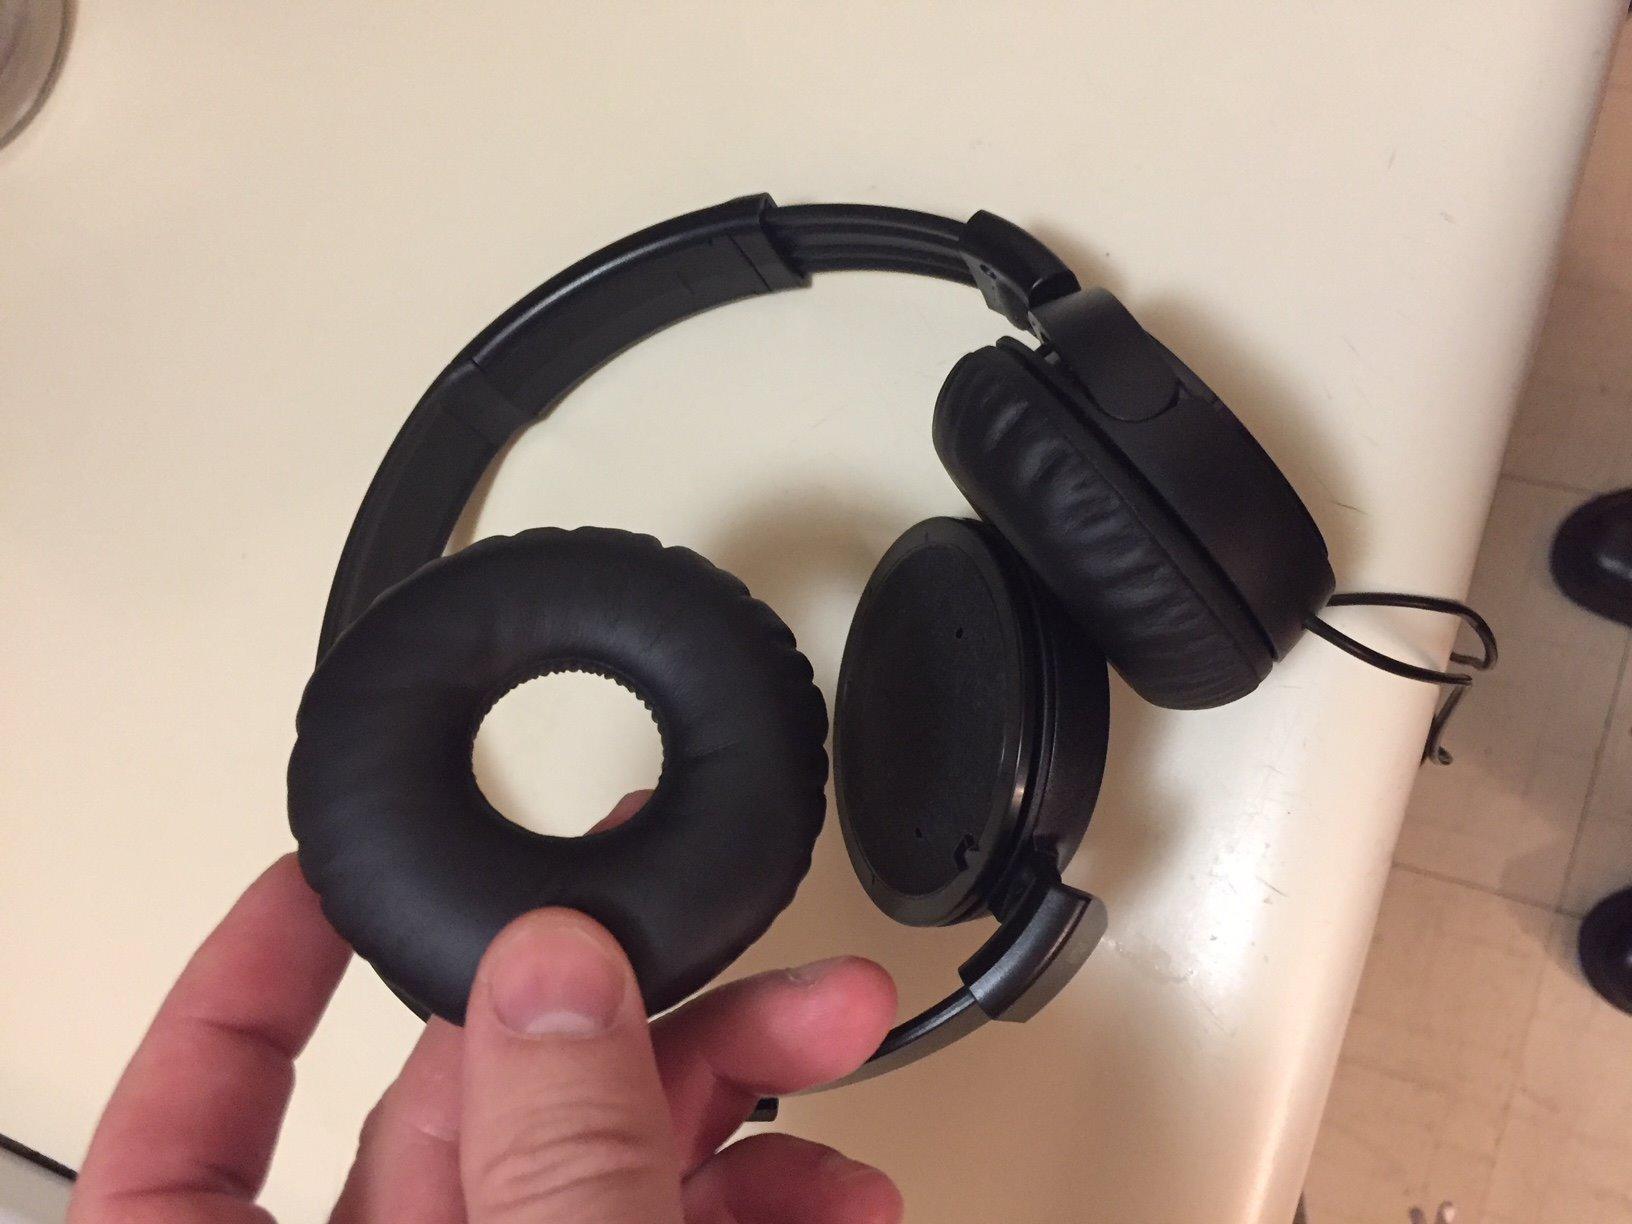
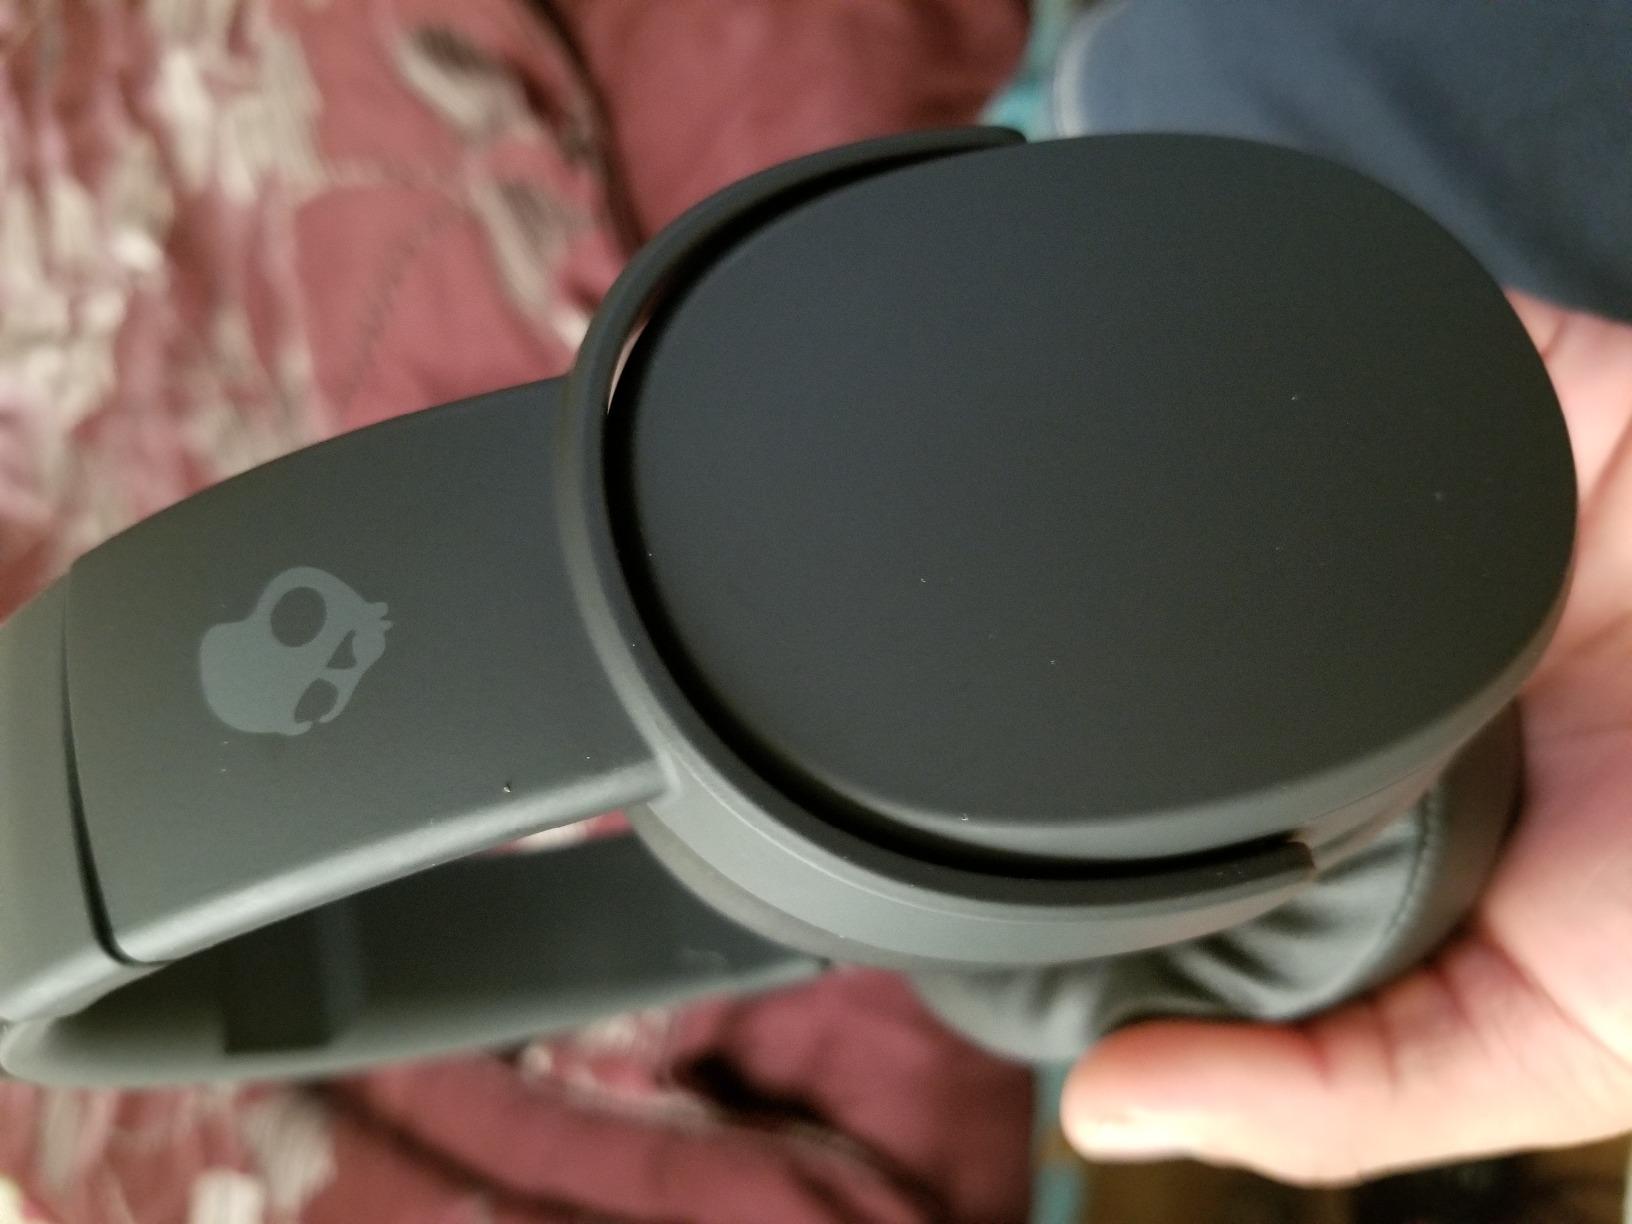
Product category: headphones
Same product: no